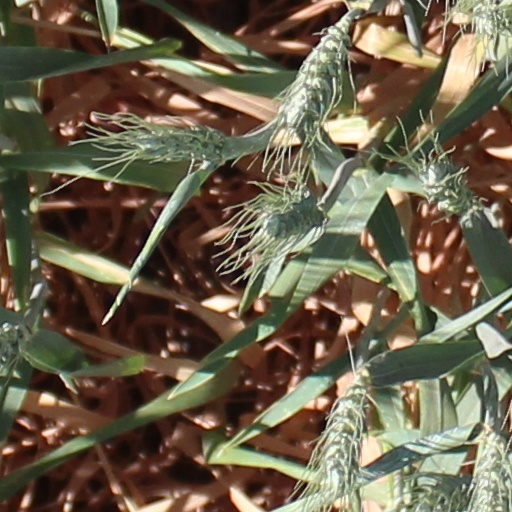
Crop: wheat